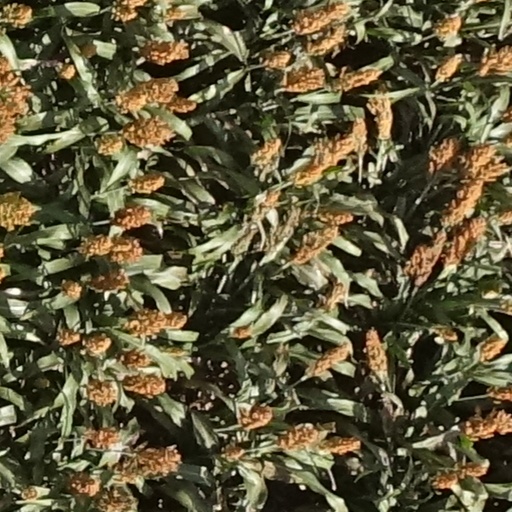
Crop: sorghum